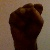
The image shows a hand gesture representing the letter 'S' in Indian Sign Language.